Liran Dan

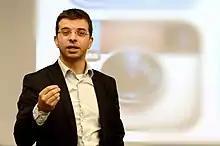
Liran Dan

Liran Dan is an Israeli government official and media executive. He was the Director of Communications at the Prime Minister's Office and Chief Media Adviser to Prime Minister Benjamin Netanyahu of Israel. He announced his resignation in March 2015 and served in the role until August 2015.